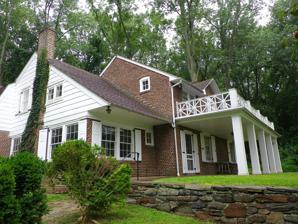
Building: N. C. Wyeth House and Studio
Country: United States of America
Year built: 1911
Historic house in Pennsylvania, United States United States historic place N. C. Wyeth House and Studio U.S. National Register of Historic Places U.S. National Historic Landmark District Wyeth House in 2010 Show map of Pennsylvania Show map of the United States Location Murphy Road Chadds Ford Township, Pennsylvania , United States Coordinates 39°51′54″N 75°34′42″W / 39.86500°N 75.57833°W / 39.86500; -75.57833 Area 18 acres (7.3 ha) Built 1911 ( 1911 ) Architect William D. Brincklé ; et al. Architectural style Colonial Revival NRHP reference No. 97001680 Significant dates Added to NRHP December 9, 1997 Designated NHLD December 9, 1997 The N. C. Wyeth House and Studio is a historic house museum and artist's studio on Murphy Road in Chadds Ford Township, Pennsylvania , United States. Beginning with its construction in 1911, it served as the principal home and studio of artist N.C. Wyeth (1882-1945). It was restored to its original appearance around the time of his death. The property is managed by the Brandywine River Museum , which offers tours. It was designated a National Historic Landmark District in 1997. Description and history The Wyeth House and Studio are located in a rural-residential area southeast of the village center of Chadds Ford, on the south side of Murphy Road. Set on about 18 acres (7.3 ha) of land are the main house, art studio, barn, and pump house. The property is bounded on the north by Murphy Road and the south by Brandywine Creek . The house is set on a ridge that is part of the Brandywine Battlefield area, having been occupied by Continental Army troops during the 1777 Battle of Brandywine . The house is a two-story Colonial Revival structure, designed for Wyeth by William Draper Brinkle and built in 1911.  It was enlarged in 1926 to provide additional space for Wyeth's growing family. The studio is a large L-shaped single-story structure, built in stages in 1911, 1923, and 1931. The main studio space is distinguished by a large north-facing Palladian window . N.C. Wyeth was renowned as one of the leading illustrators of the first half of the 20th century, his works appearing in Harper's , Scribner's , McClure's , and the Saturday Evening Post . Wyeth drew much inspiration from the landscape around this property, which influenced many of his rural landscape works. He purchased this property with funds made from his first major commission, a series of illustrations for an edition of Robert Louis Stevenson 's Treasure Island . After Wyeth died in 1945, his wife lived in the house until 1973, after which their daughter, Carolyn Wyeth , lived there and painted in the studio until her death in 1994. The Brandywine River Museum then took possession of the property and began restoration. It has been restored to its state as of 1945, and includes paintings left unfinished by Wyeth at the time of his death, and family artifacts that never left the property. In 2012, N.C. Wyeth's studio was opened to the public for the first time since his death. The museum now offers guided tours of the property. Accessibility was further increased in 2017 with the opening of new walking trails between Potts Meadow, the Andrew Wyeth Studio, and the N.C. Wyeth House and Studio. See also List of National Historic Landmarks in Pennsylvania National Register of Historic Places listings in Delaware County, Pennsylvania References